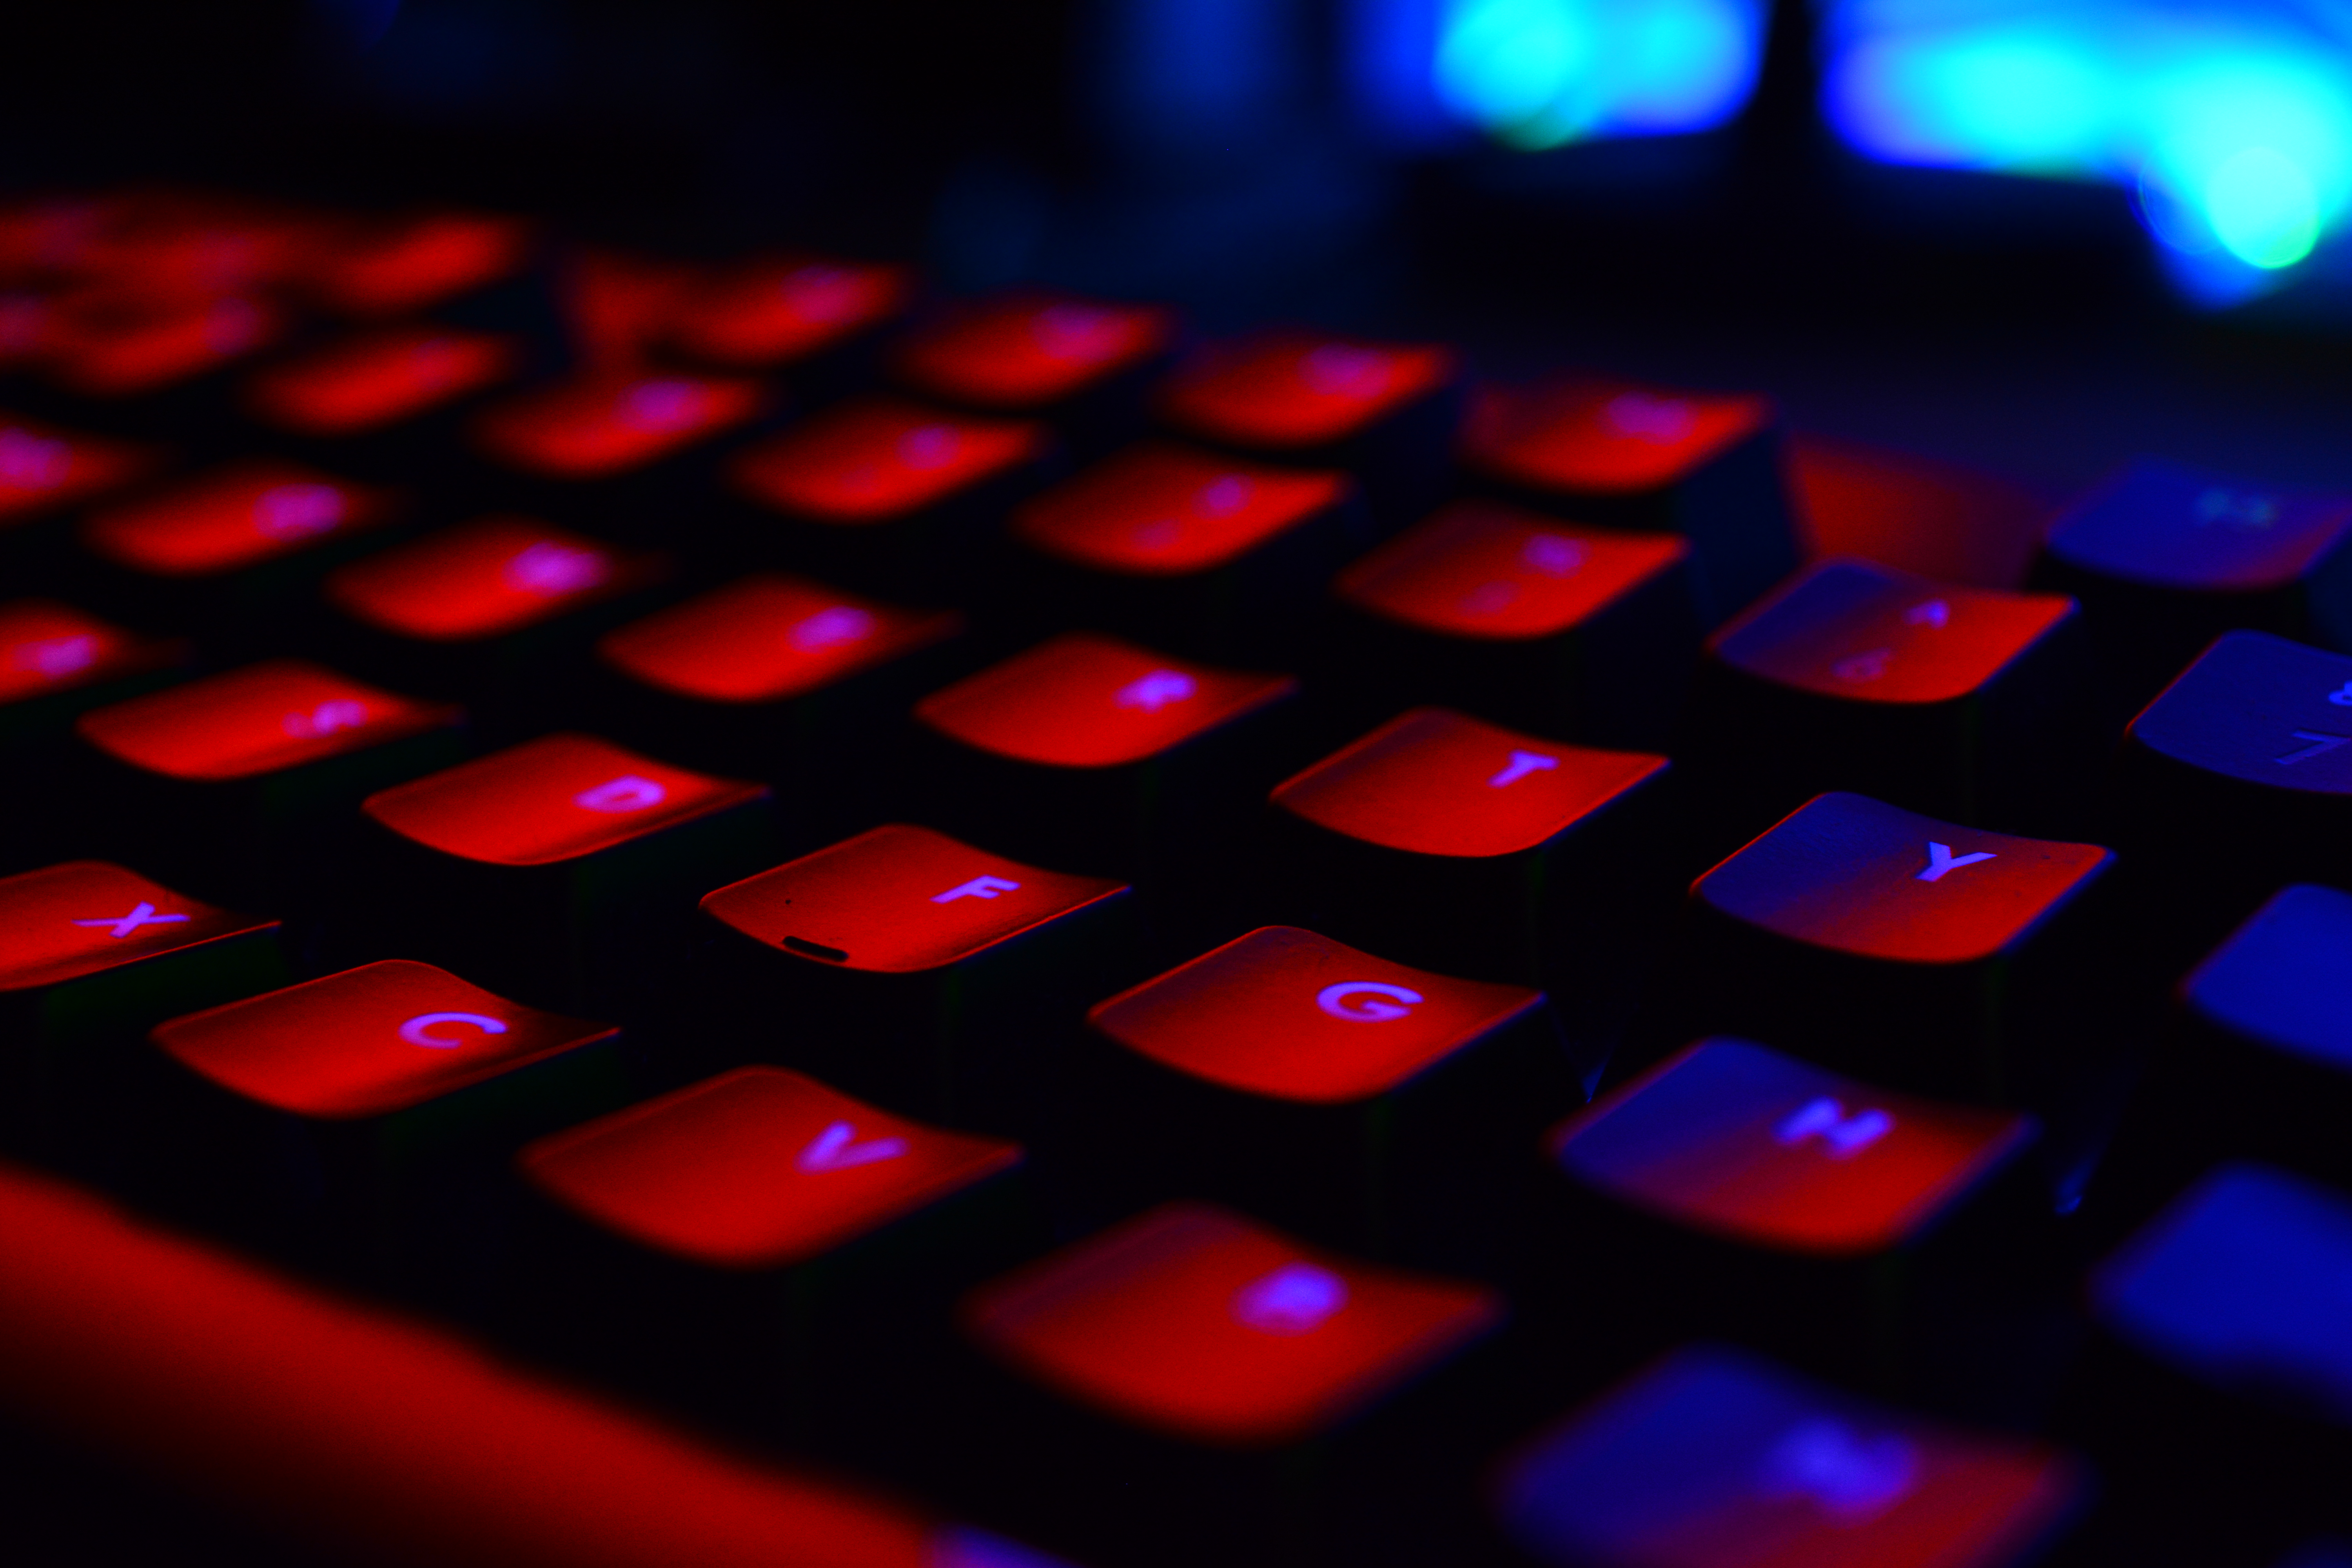
computer, blur, keyboard, technology, texture, number, dark, internet, pattern, red, symbol, letter, modern, close up, font, art, electronics, illustration, design, keys, bright, backlight, shape, spacebar, computer keyboard, computer wallpaper, electronic device, musical keyboard